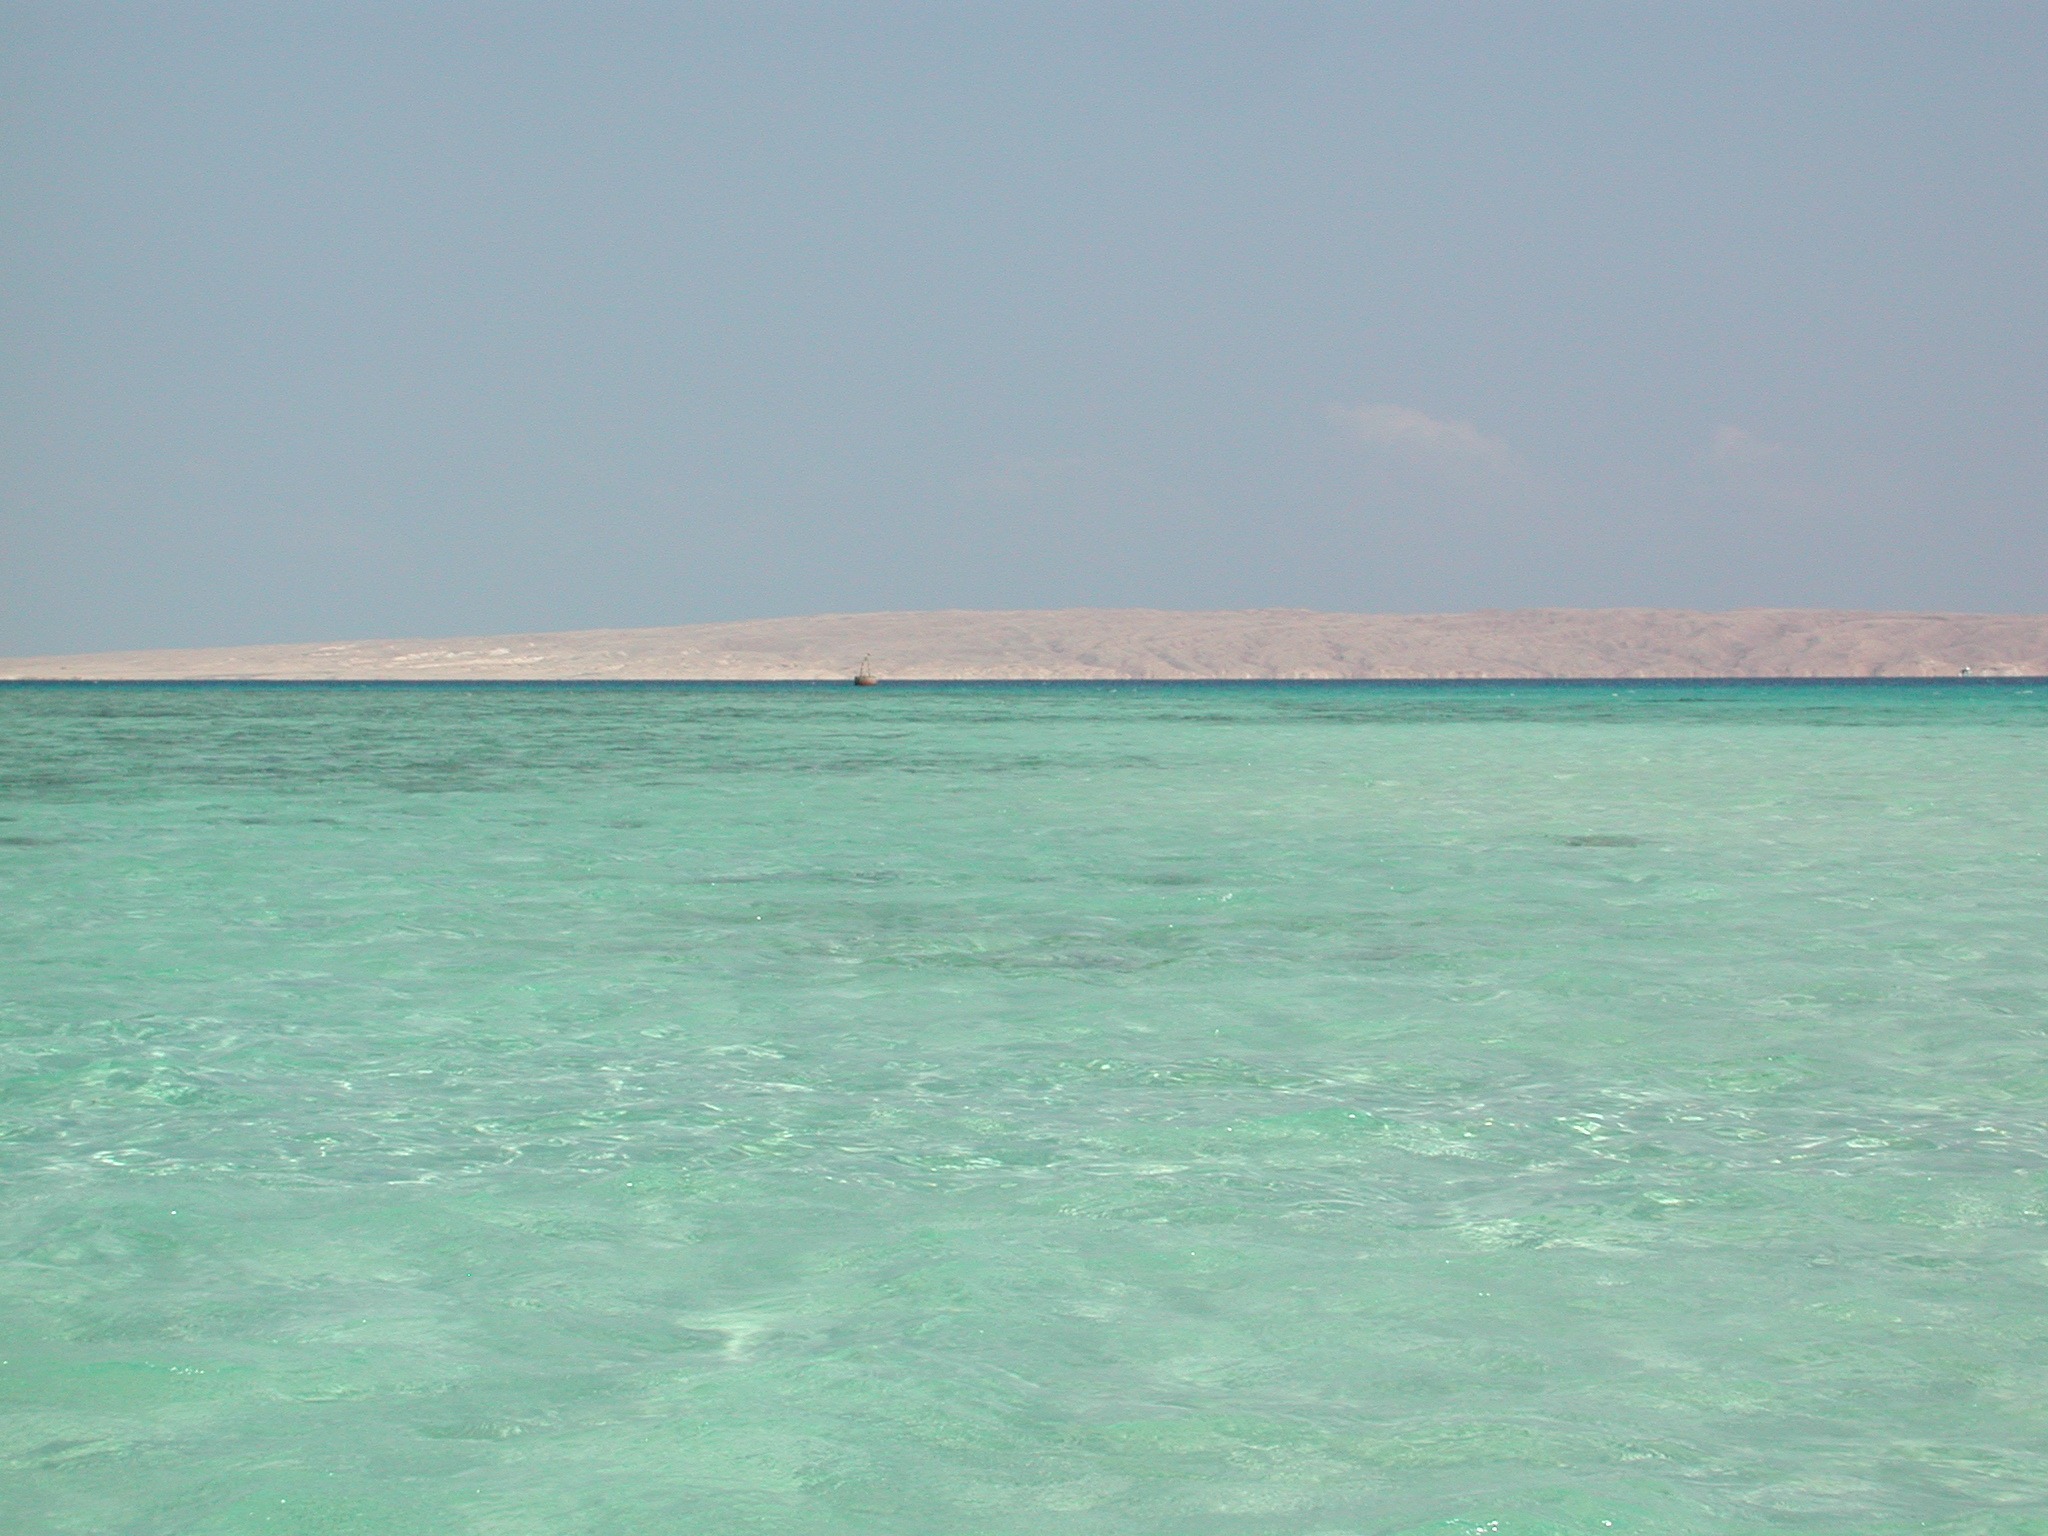
beach, sea, coast, ocean, horizon, shore, wave, vacation, africa, lagoon, bay, island, body of water, egypt, south, cape, ebb, cay, shallow water, wind wave, t rkisnes water